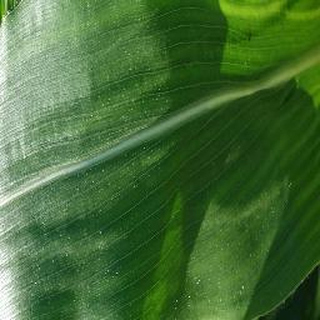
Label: healthy_corn